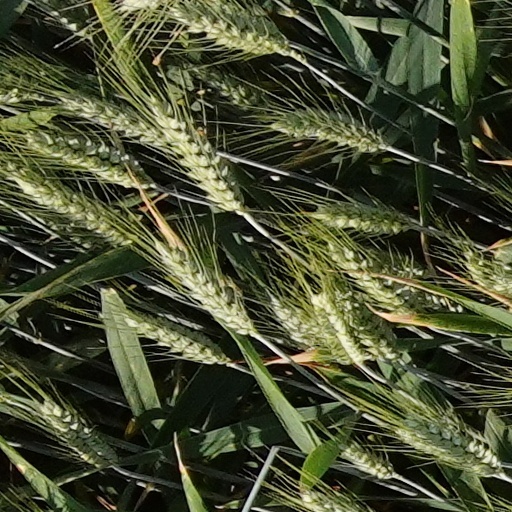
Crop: wheat